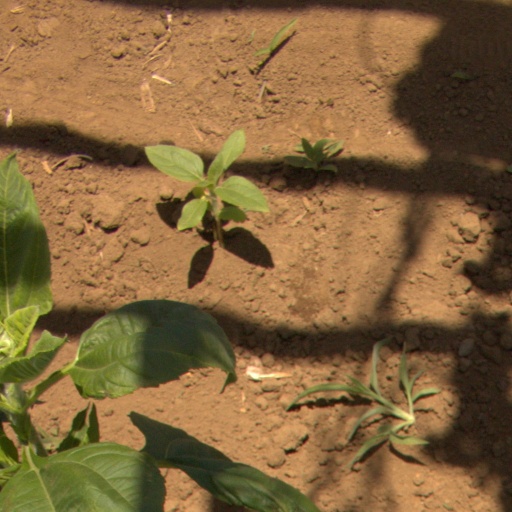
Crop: Jerusalem artichoke